George Henri Desmond

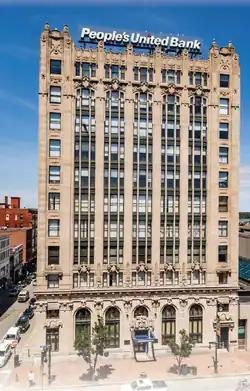
The Fidelity Trust Building, the first skyscraper in Maine

In 1910, Desmond designed the Fidelity Trust Building in Portland, Maine, which was the state's first skyscraper. Hugo Kuehne was a draftsman for Desmond.